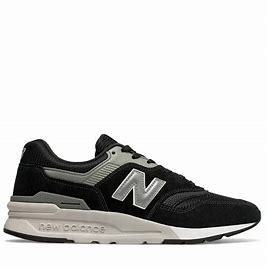
Brand: New
Model: Balance New Balance 997H